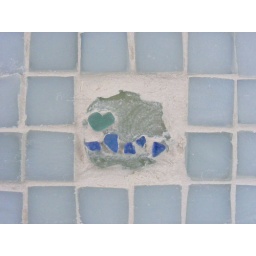
beach glass embedded in my friend's counter